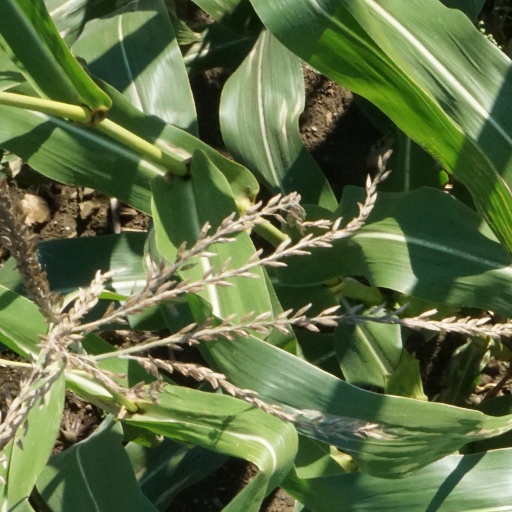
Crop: maize; corn